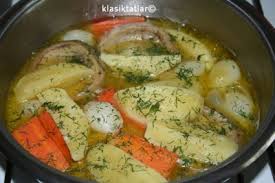
Yemek: enginar